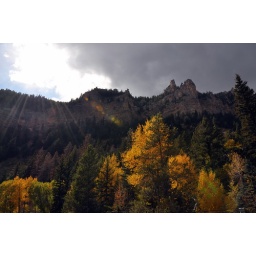
Just up the canyon 1 mile by bridge